National Women's Monument

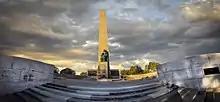

The National Women's Monument in Bloemfontein, South Africa, is a monument commemorating the roughly 27,000 Boer women and children who died in British concentration camps during the Second Boer War. The Monument is a Provincial Heritage Site in the Free State.